Claudio Arrau

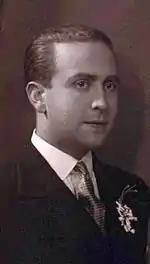
Claudio Arrau, November 1929

Arrau was a child prodigy and he could read music before he could read words, but unlike many virtuosos, there had never been a professional musician in his family. His mother was an amateur pianist and introduced him to the instrument. At the age of four, he was reading Beethoven sonatas, and he gave his first concert a year later. When Arrau was six, he auditioned in front of several congressmen and President Pedro Montt, who was so impressed that he began arrangements for Arrau's future education. At eight years old, Arrau was sent on a ten-year-long grant from the Chilean government to study in Germany, travelling with his mother and sister Lucrecia. He was admitted to the Stern Conservatory of Berlin where he eventually became a pupil of Martin Krause, who had studied under Franz Liszt. At the age of eleven, Arrau could play Liszt's "Transcendental Etudes", one of the most difficult works for piano, as well as Brahms's "Paganini Variations". Arrau's first recordings were made on Aeolian Duo-Art player piano music rolls. Krause died in his fifth year of teaching Arrau, leaving the 15-year-old student devastated by the loss of his mentor; Arrau did not continue formal study after that point.